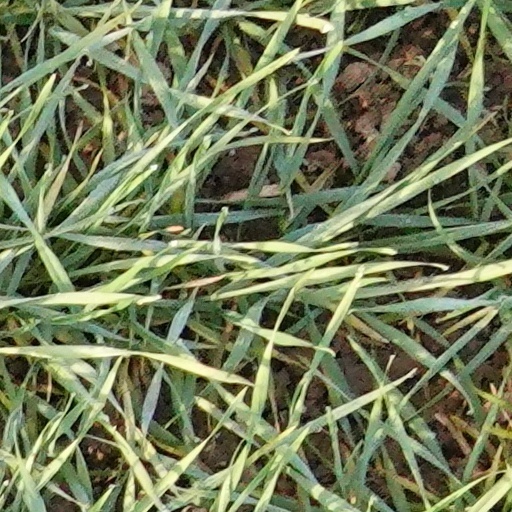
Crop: wheat